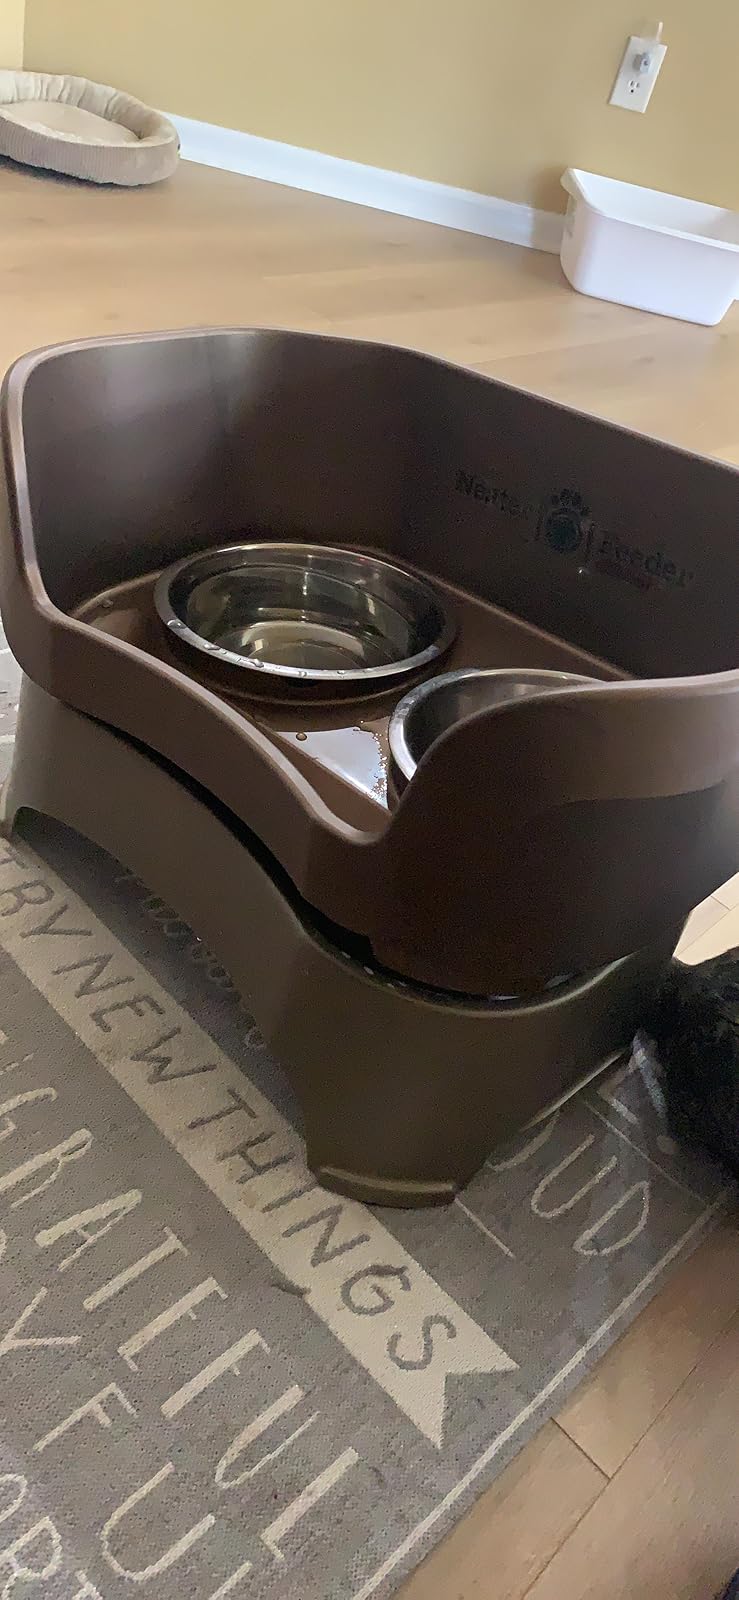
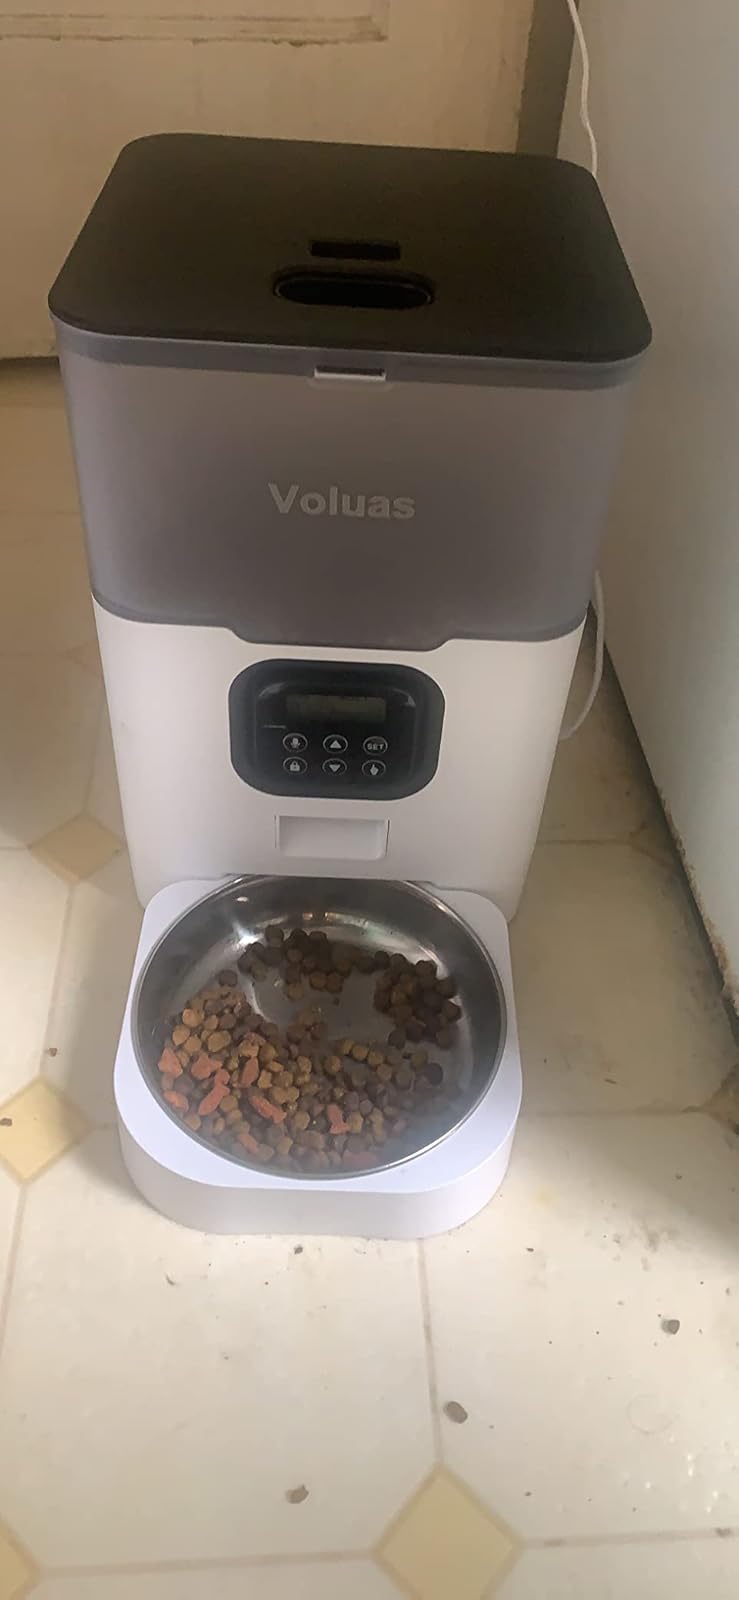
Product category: items_feeder
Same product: no